Gardens by the Bay

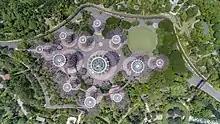
Supertree Grove, Singapore

The Flower Dome is the largest greenhouse in the world as listed in the 2015 Guinness Book of World Records at 1.2 hectares (3.0 acres) and replicates a cool-dry mediterranean climate. It features a changing display area, the flower field, and eight other themed gardens, namely The Baobabs, Succulent Garden, Australian Garden, South African Garden, South American Garden, Olive Grove, California Garden and the Mediterranean Garden. These eight gardens exhibit exotic flowers and plants from the Mediterranean and semi-arid regions from five continents.